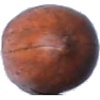
Label: Nut Pecan 1